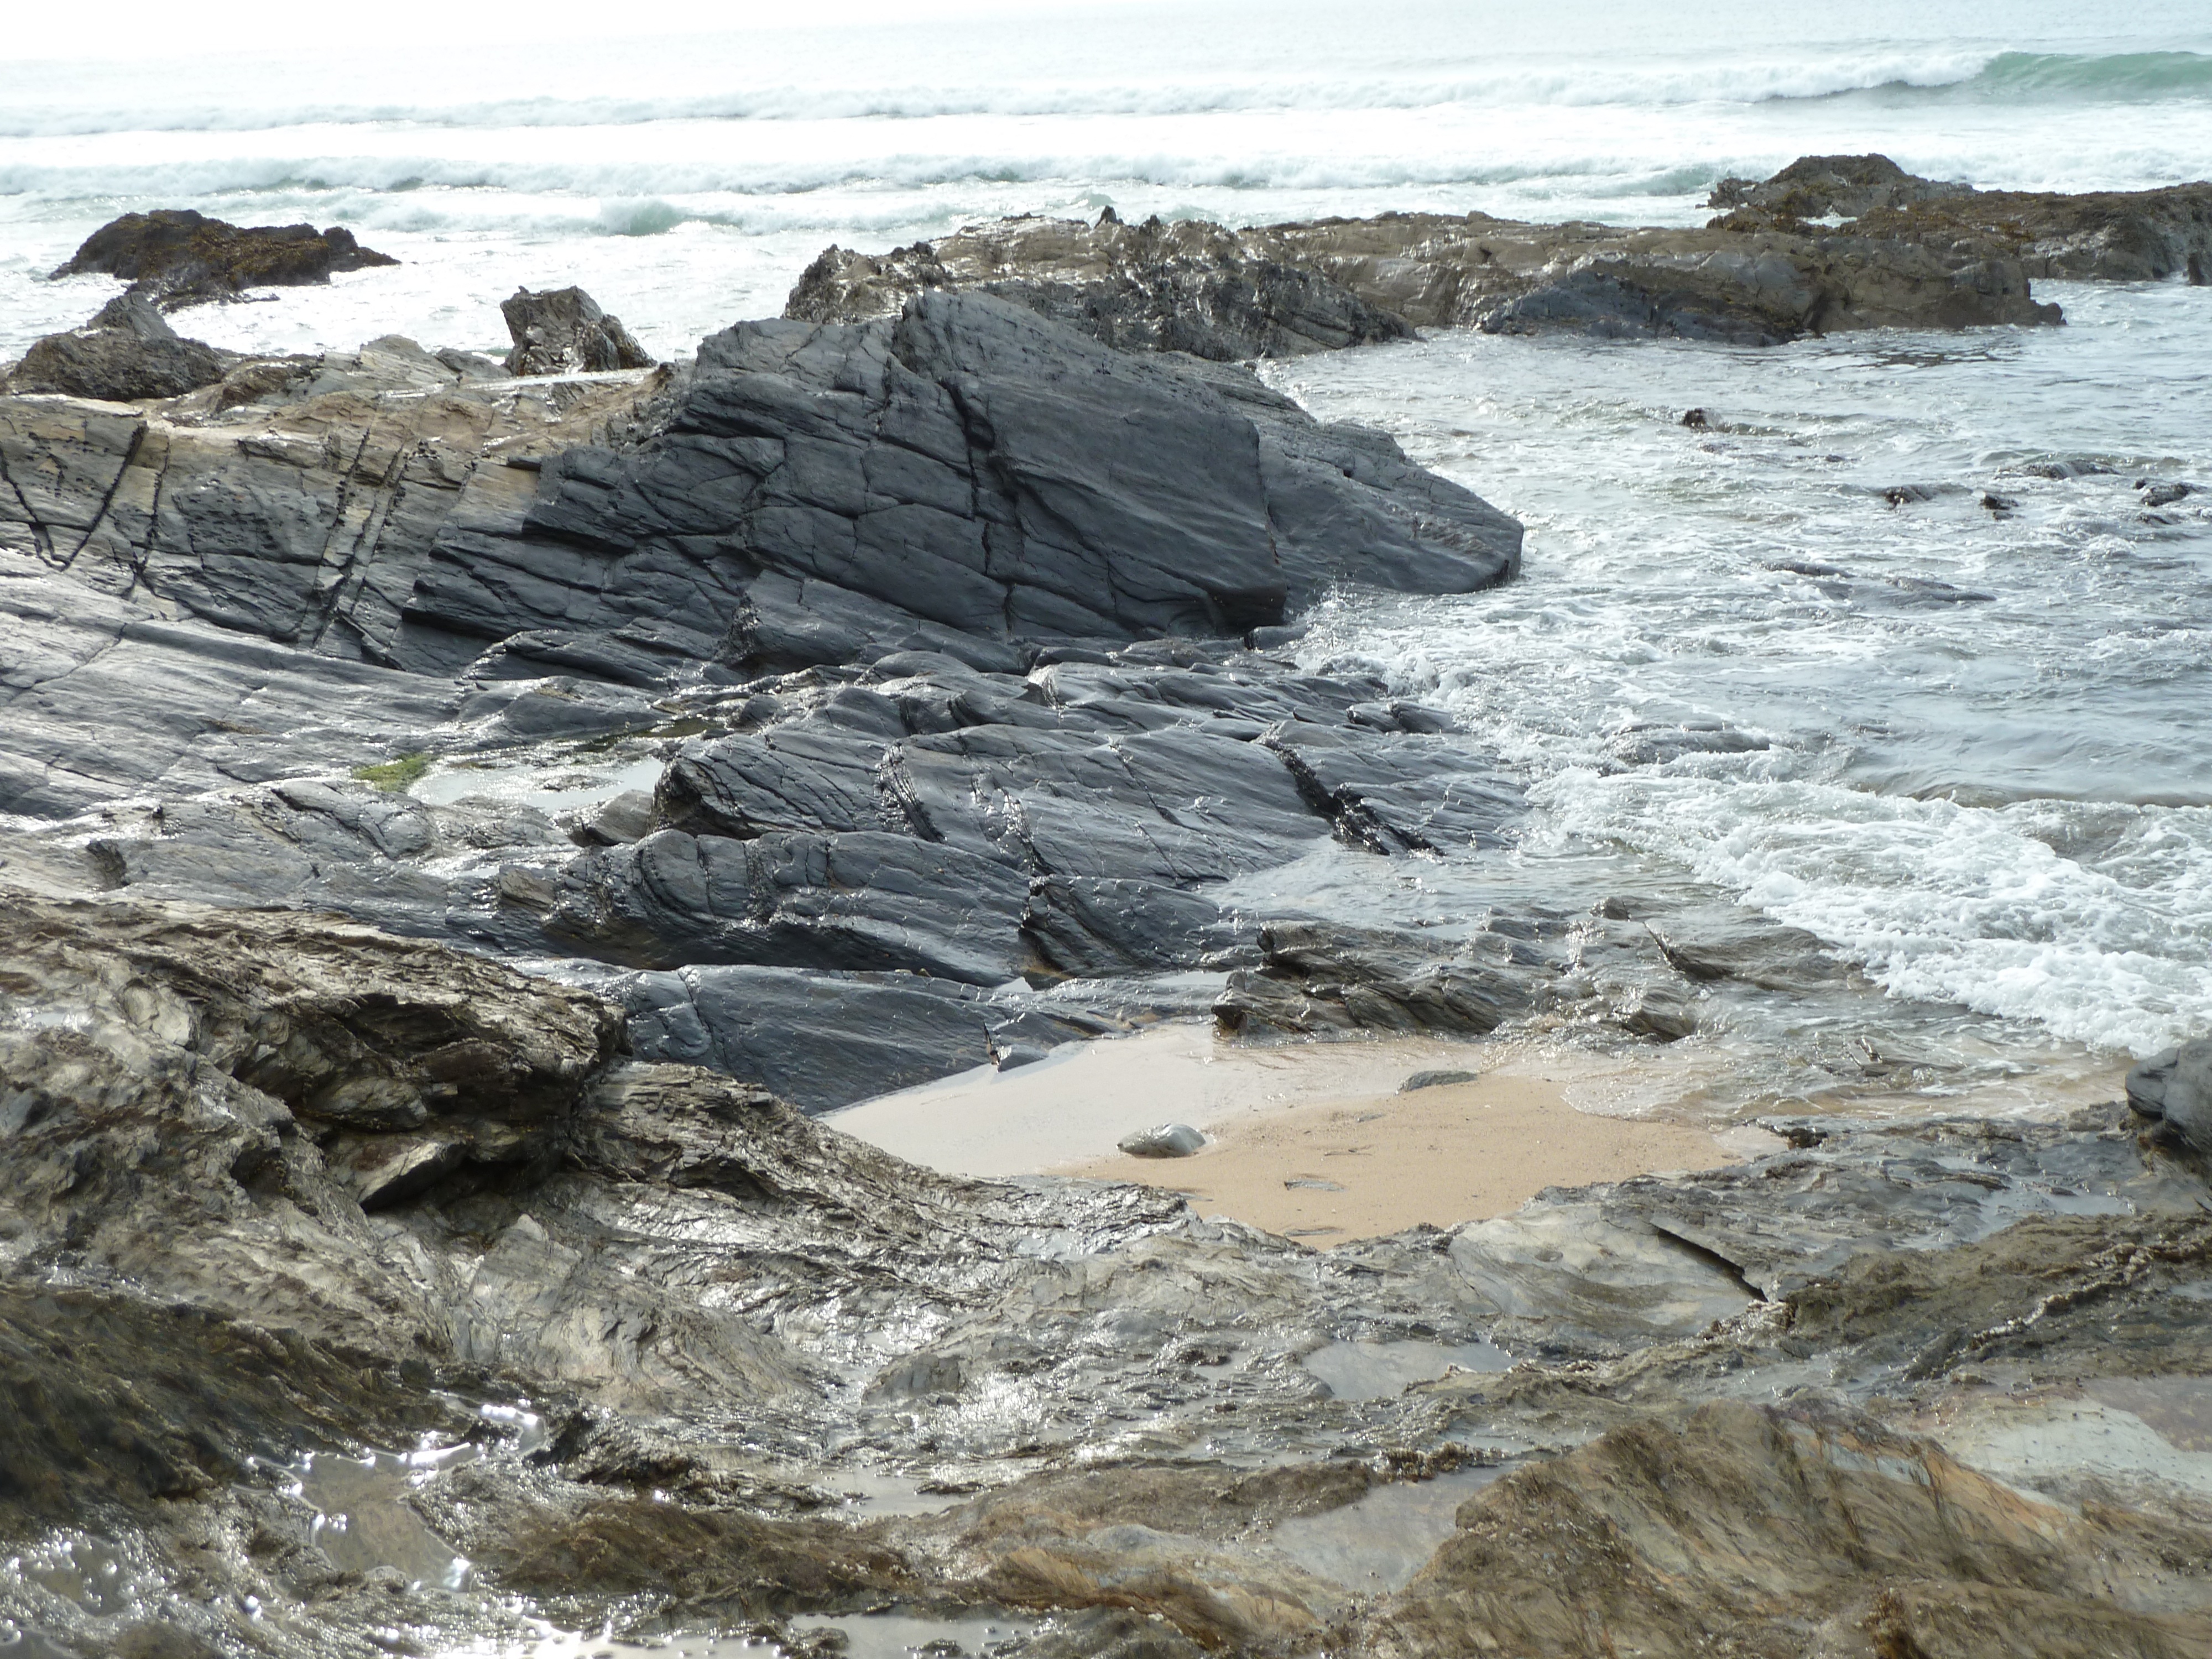
sea, coast, rock, ocean, shore, wave, cliff, cove, bay, rapid, terrain, slate, geology, portugal, cape, moraine, geological phenomenon, wind wave